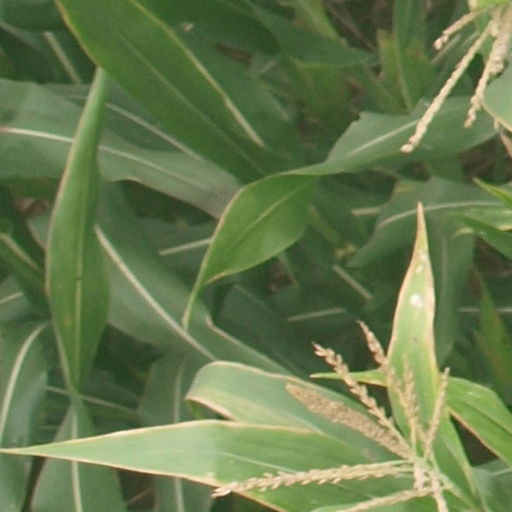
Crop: maize; corn